Sky position (RA, Dec in degrees): 318.362, -0.5474
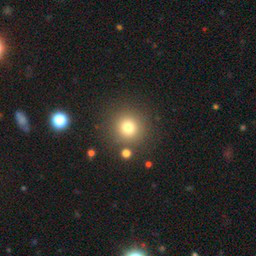
Galaxy morphology: Round Smooth Galaxies